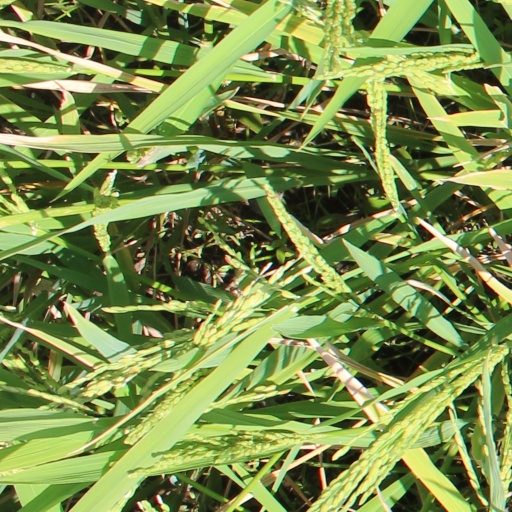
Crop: rice